First Battle of Newbury

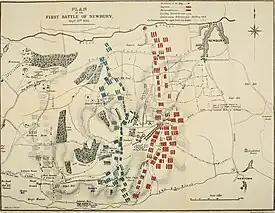
Plan of the battle

Led by Philip Skippon, the Parliamentarian right flank attacked their main objective, nearby Round Hill; their account reported they "charged so fiercely that [they] beat [the Royalists] from the hill", but makes no mention of casualties or what happened to the Royalist guns which were allegedly deployed on the hill. The Royalists claimed the hill was undefended; the facts suggest this was closer to the truth and "the king and his generals had been caught napping". Its capture allowed Skippon to position 1,000 musketeers on top, who could fire down into any Royalist advance.